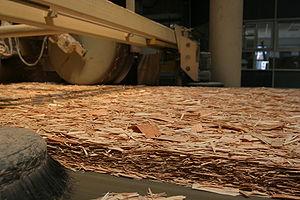
Un panneau de lamelles minces, longues et orientées ou OSB est un panneau en plusieurs couches principalement constitué de copeaux de bois, orientés dans des directions spécifiques, liés sous pression et à chaud par une résine, le liant. Ce panneau est aussi appelé panneau de particules orientées, panneau à copeaux orientés, panneau structural orienté ou Aspenite au Québec.